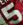
Number: 5